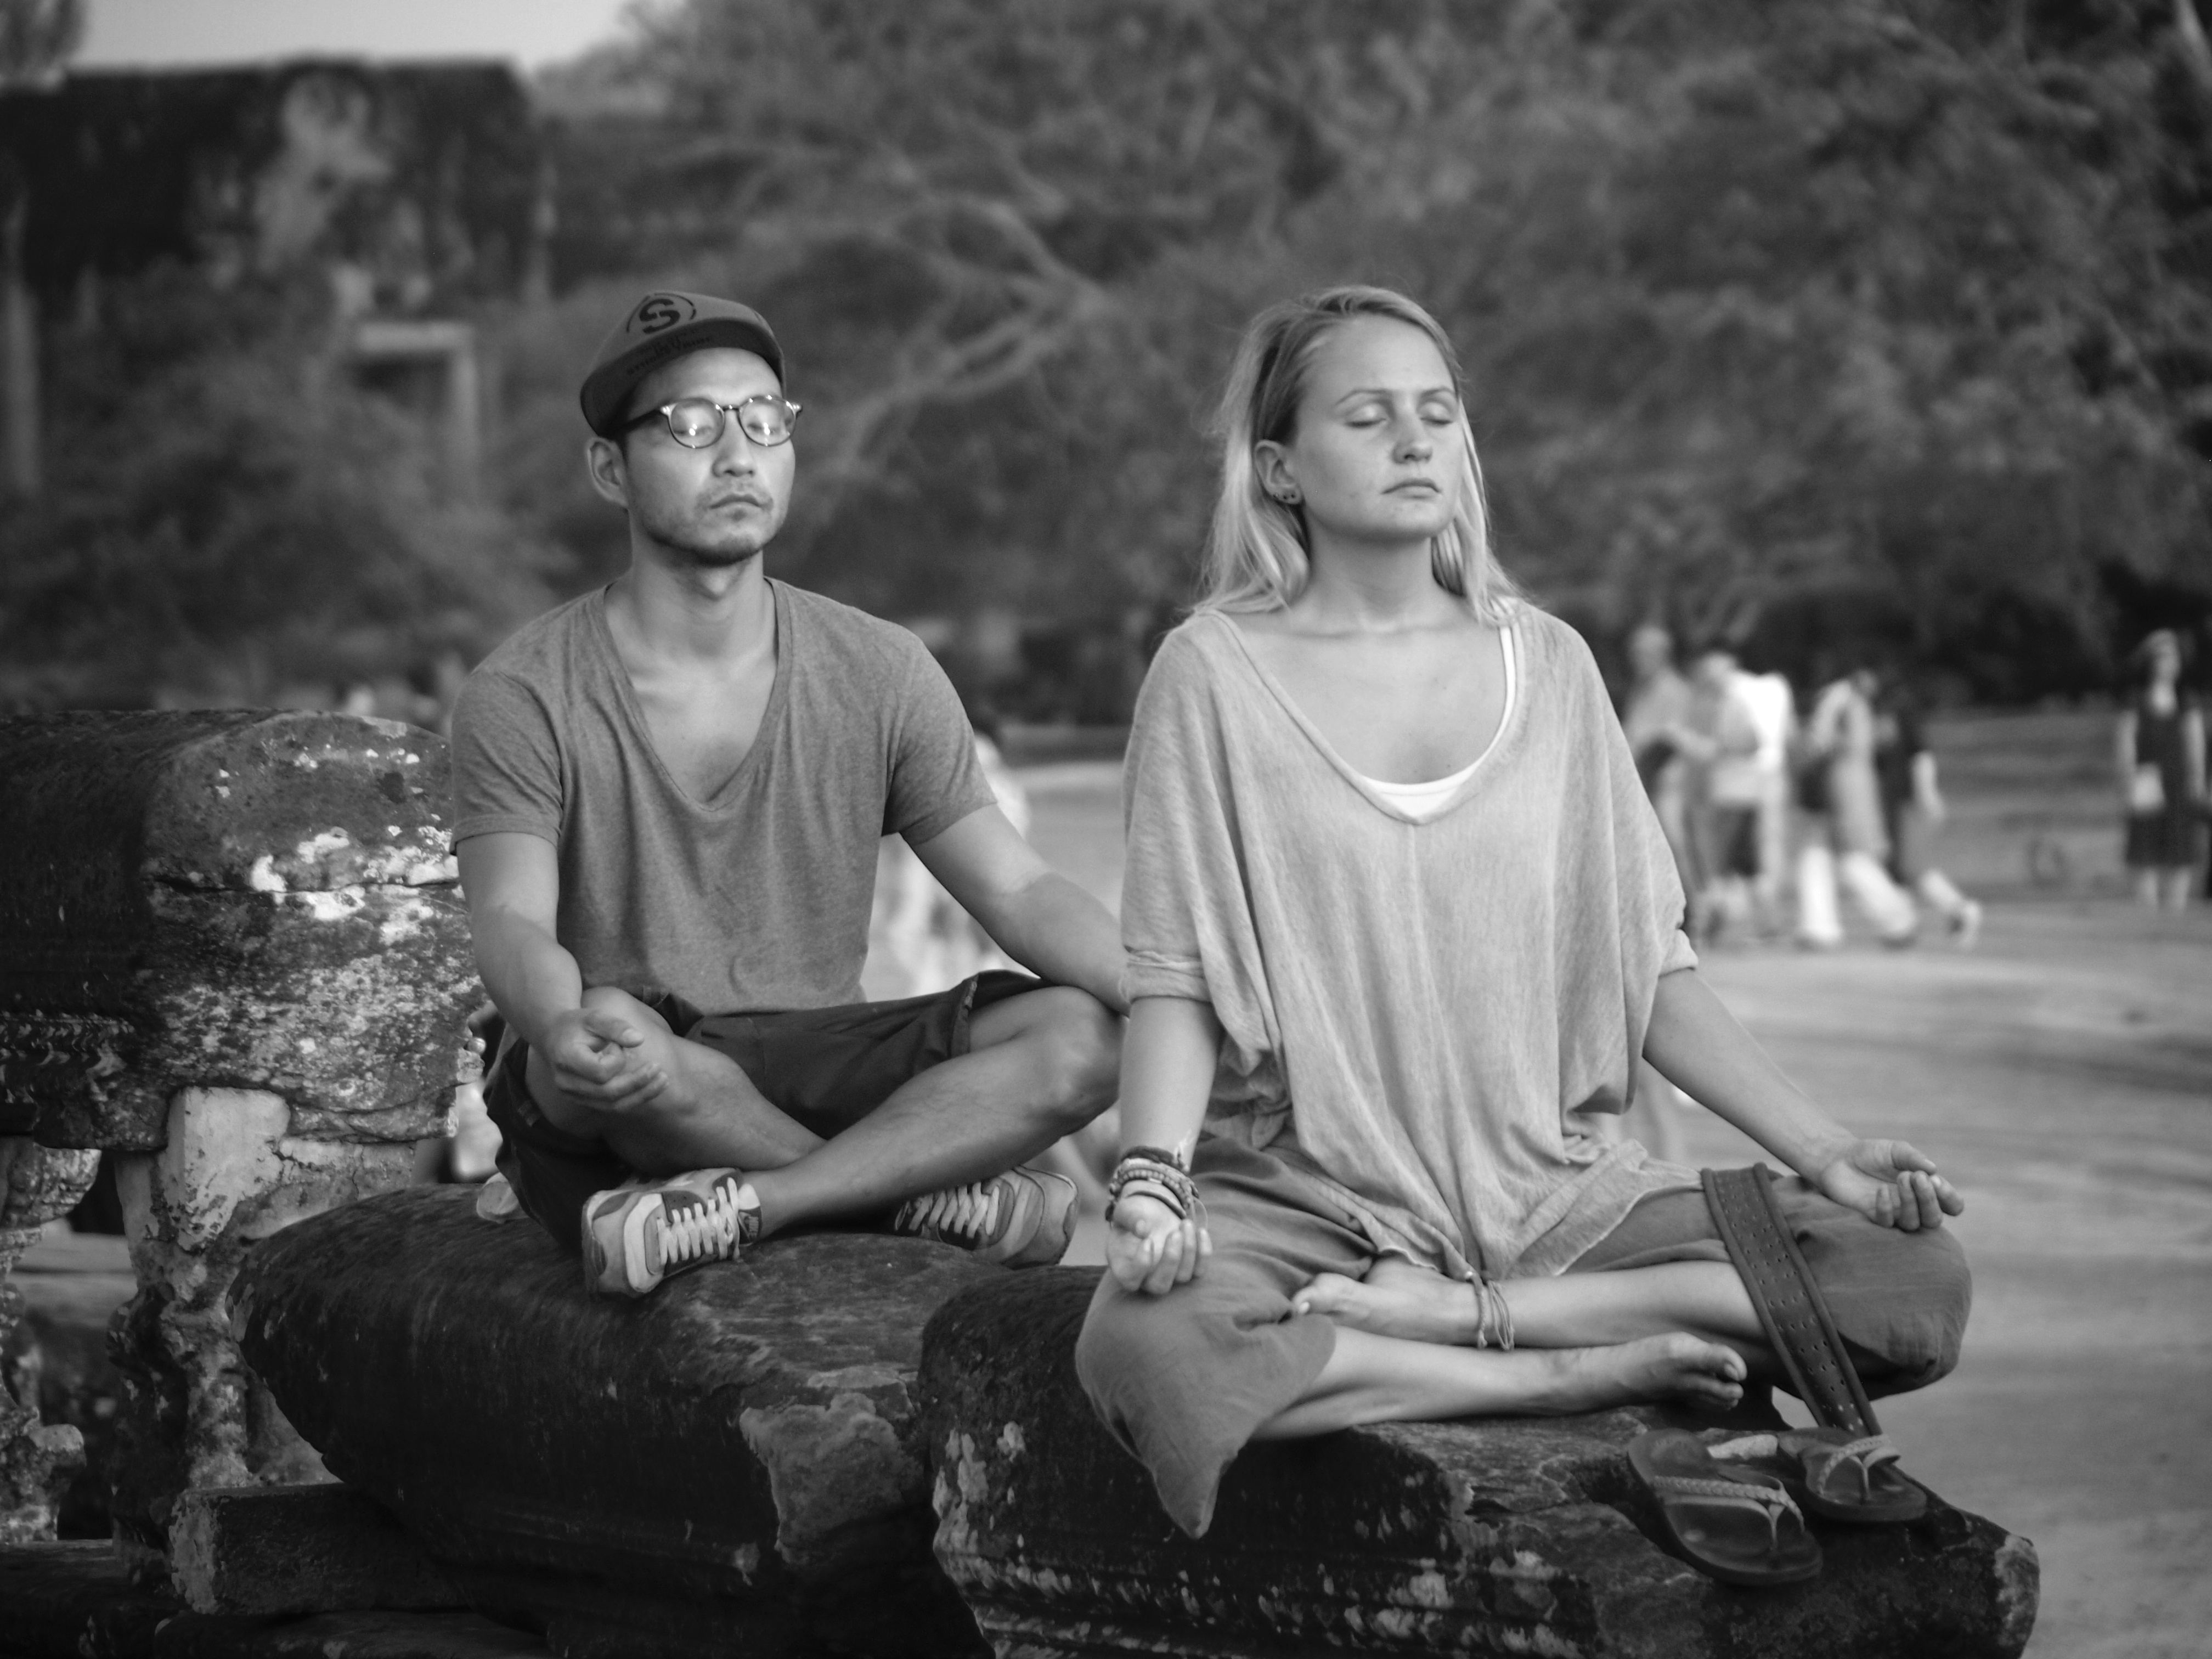
person, black and white, people, street, photography, portrait, sitting, black, monochrome, streetphotography, bw, blackandwhite, meditation, cambodia, angkorwat, photograph, strasenfotografie, olympuspen, kambodscha, angkor, monochrome photography, portrait photography, human positions